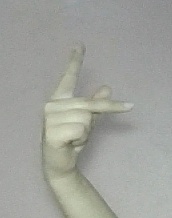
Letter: dha